Sky position (RA, Dec in degrees): 154.488, 16.201
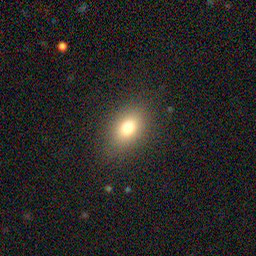
Galaxy morphology: In-between Round Smooth Galaxies